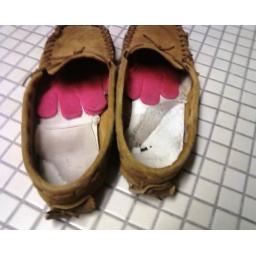
my shoes got holes in them so I put gloves in there to keep my socks from getting dirty when I walked